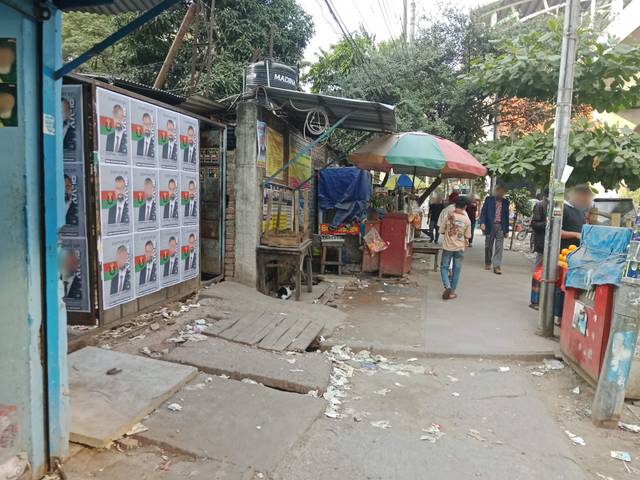
Region: Bangladesh
Coordinates: 23.825, 90.364